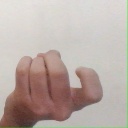
अक्षर: ज